Old Spitalfields Market

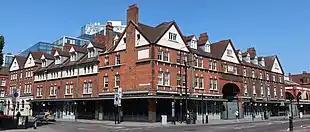
South-east corner of the Horner Buildings, constructed 1887

Old Spitalfields Market is a covered market in Spitalfields, London. There has been a market on the site for over 350 years. In 1991 it gave its name to New Spitalfields Market in Leyton, where fruit and vegetables are now traded. In 2005, a regeneration programme resulted in the new public spaces: Bishops Square and Crispin Place, which are now part of the modern Spitalfields Market. A range of public markets runs daily, with independent local stores and restaurants - as well as new office developments.